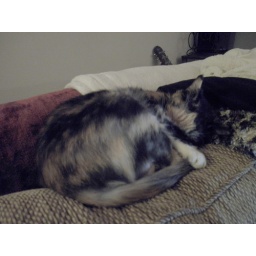
Linda in a ball of fur. Note the bald spot from previous abuse. That person should be killed.